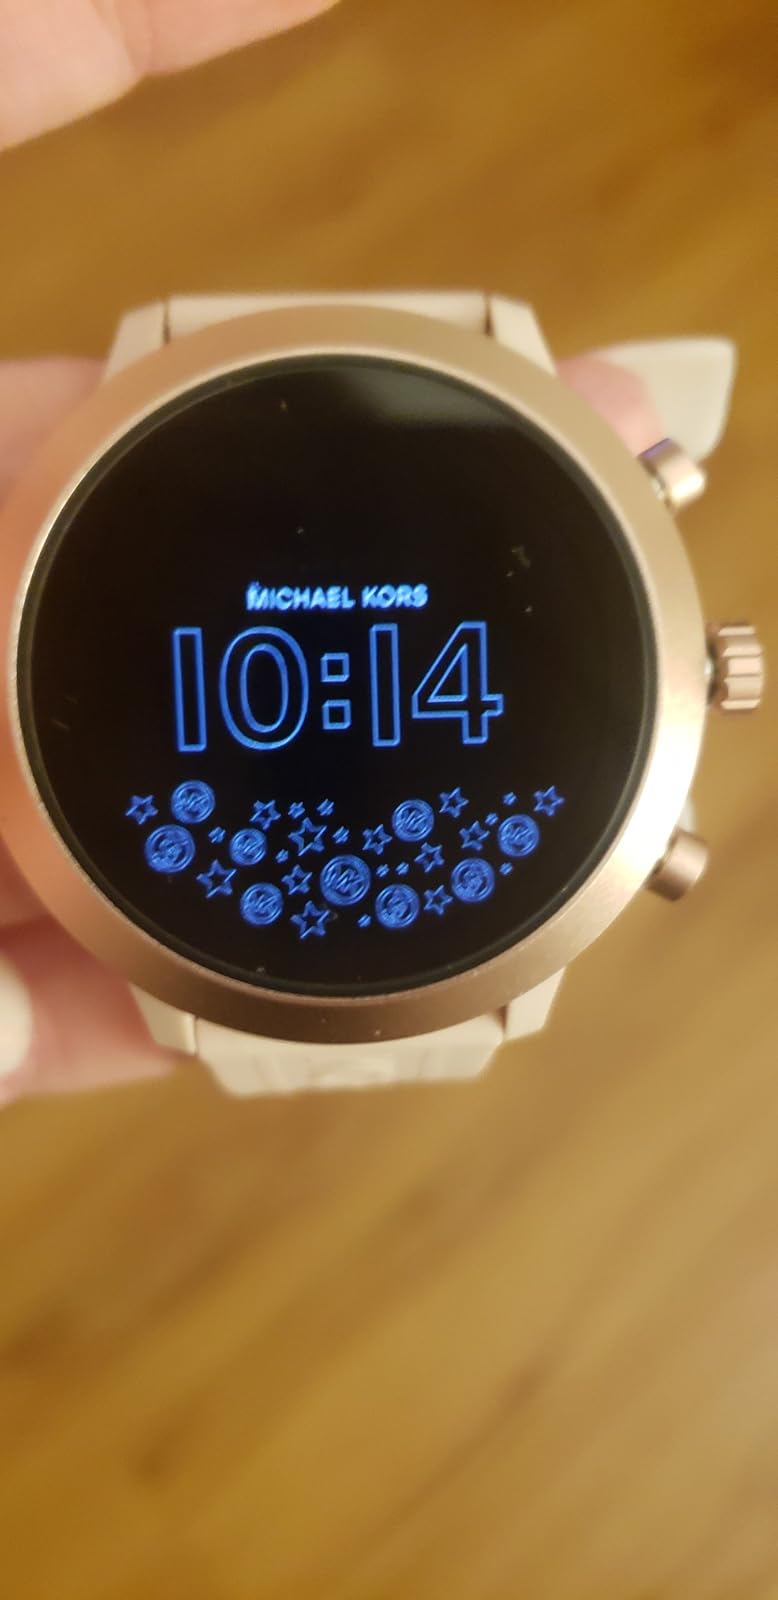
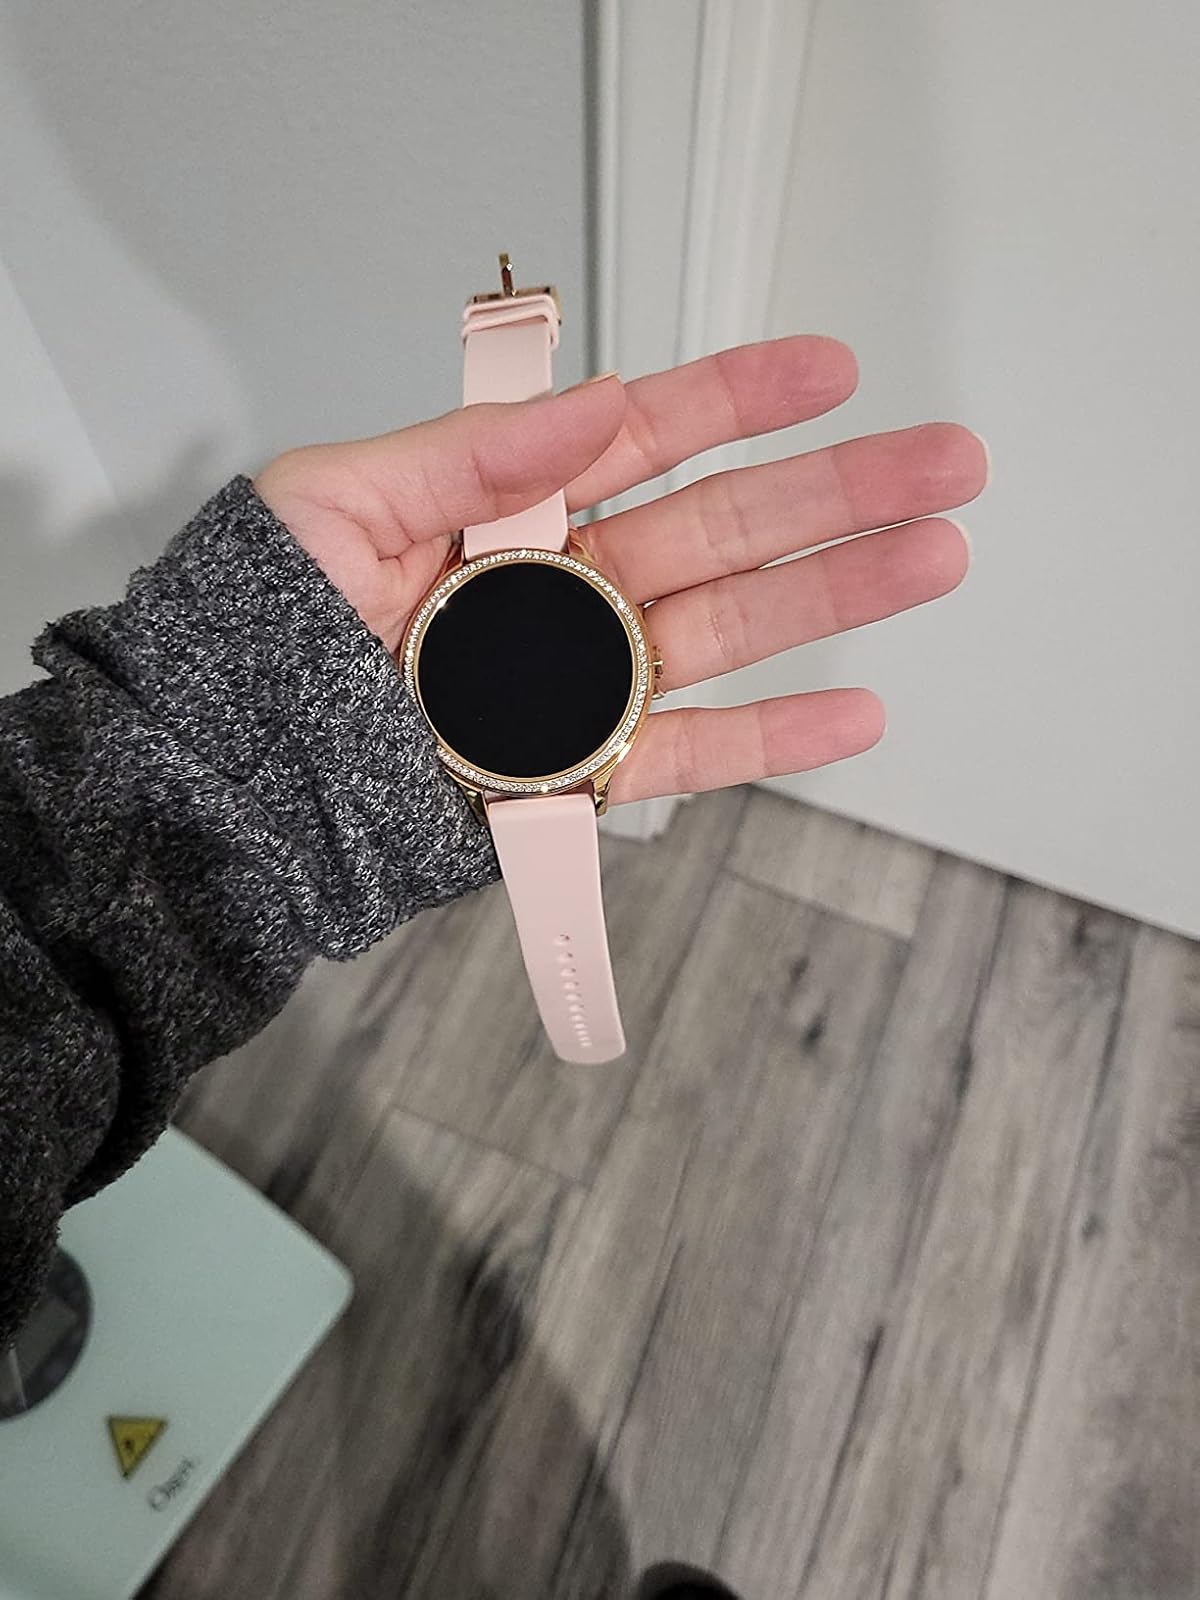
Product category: smartwatch
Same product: no